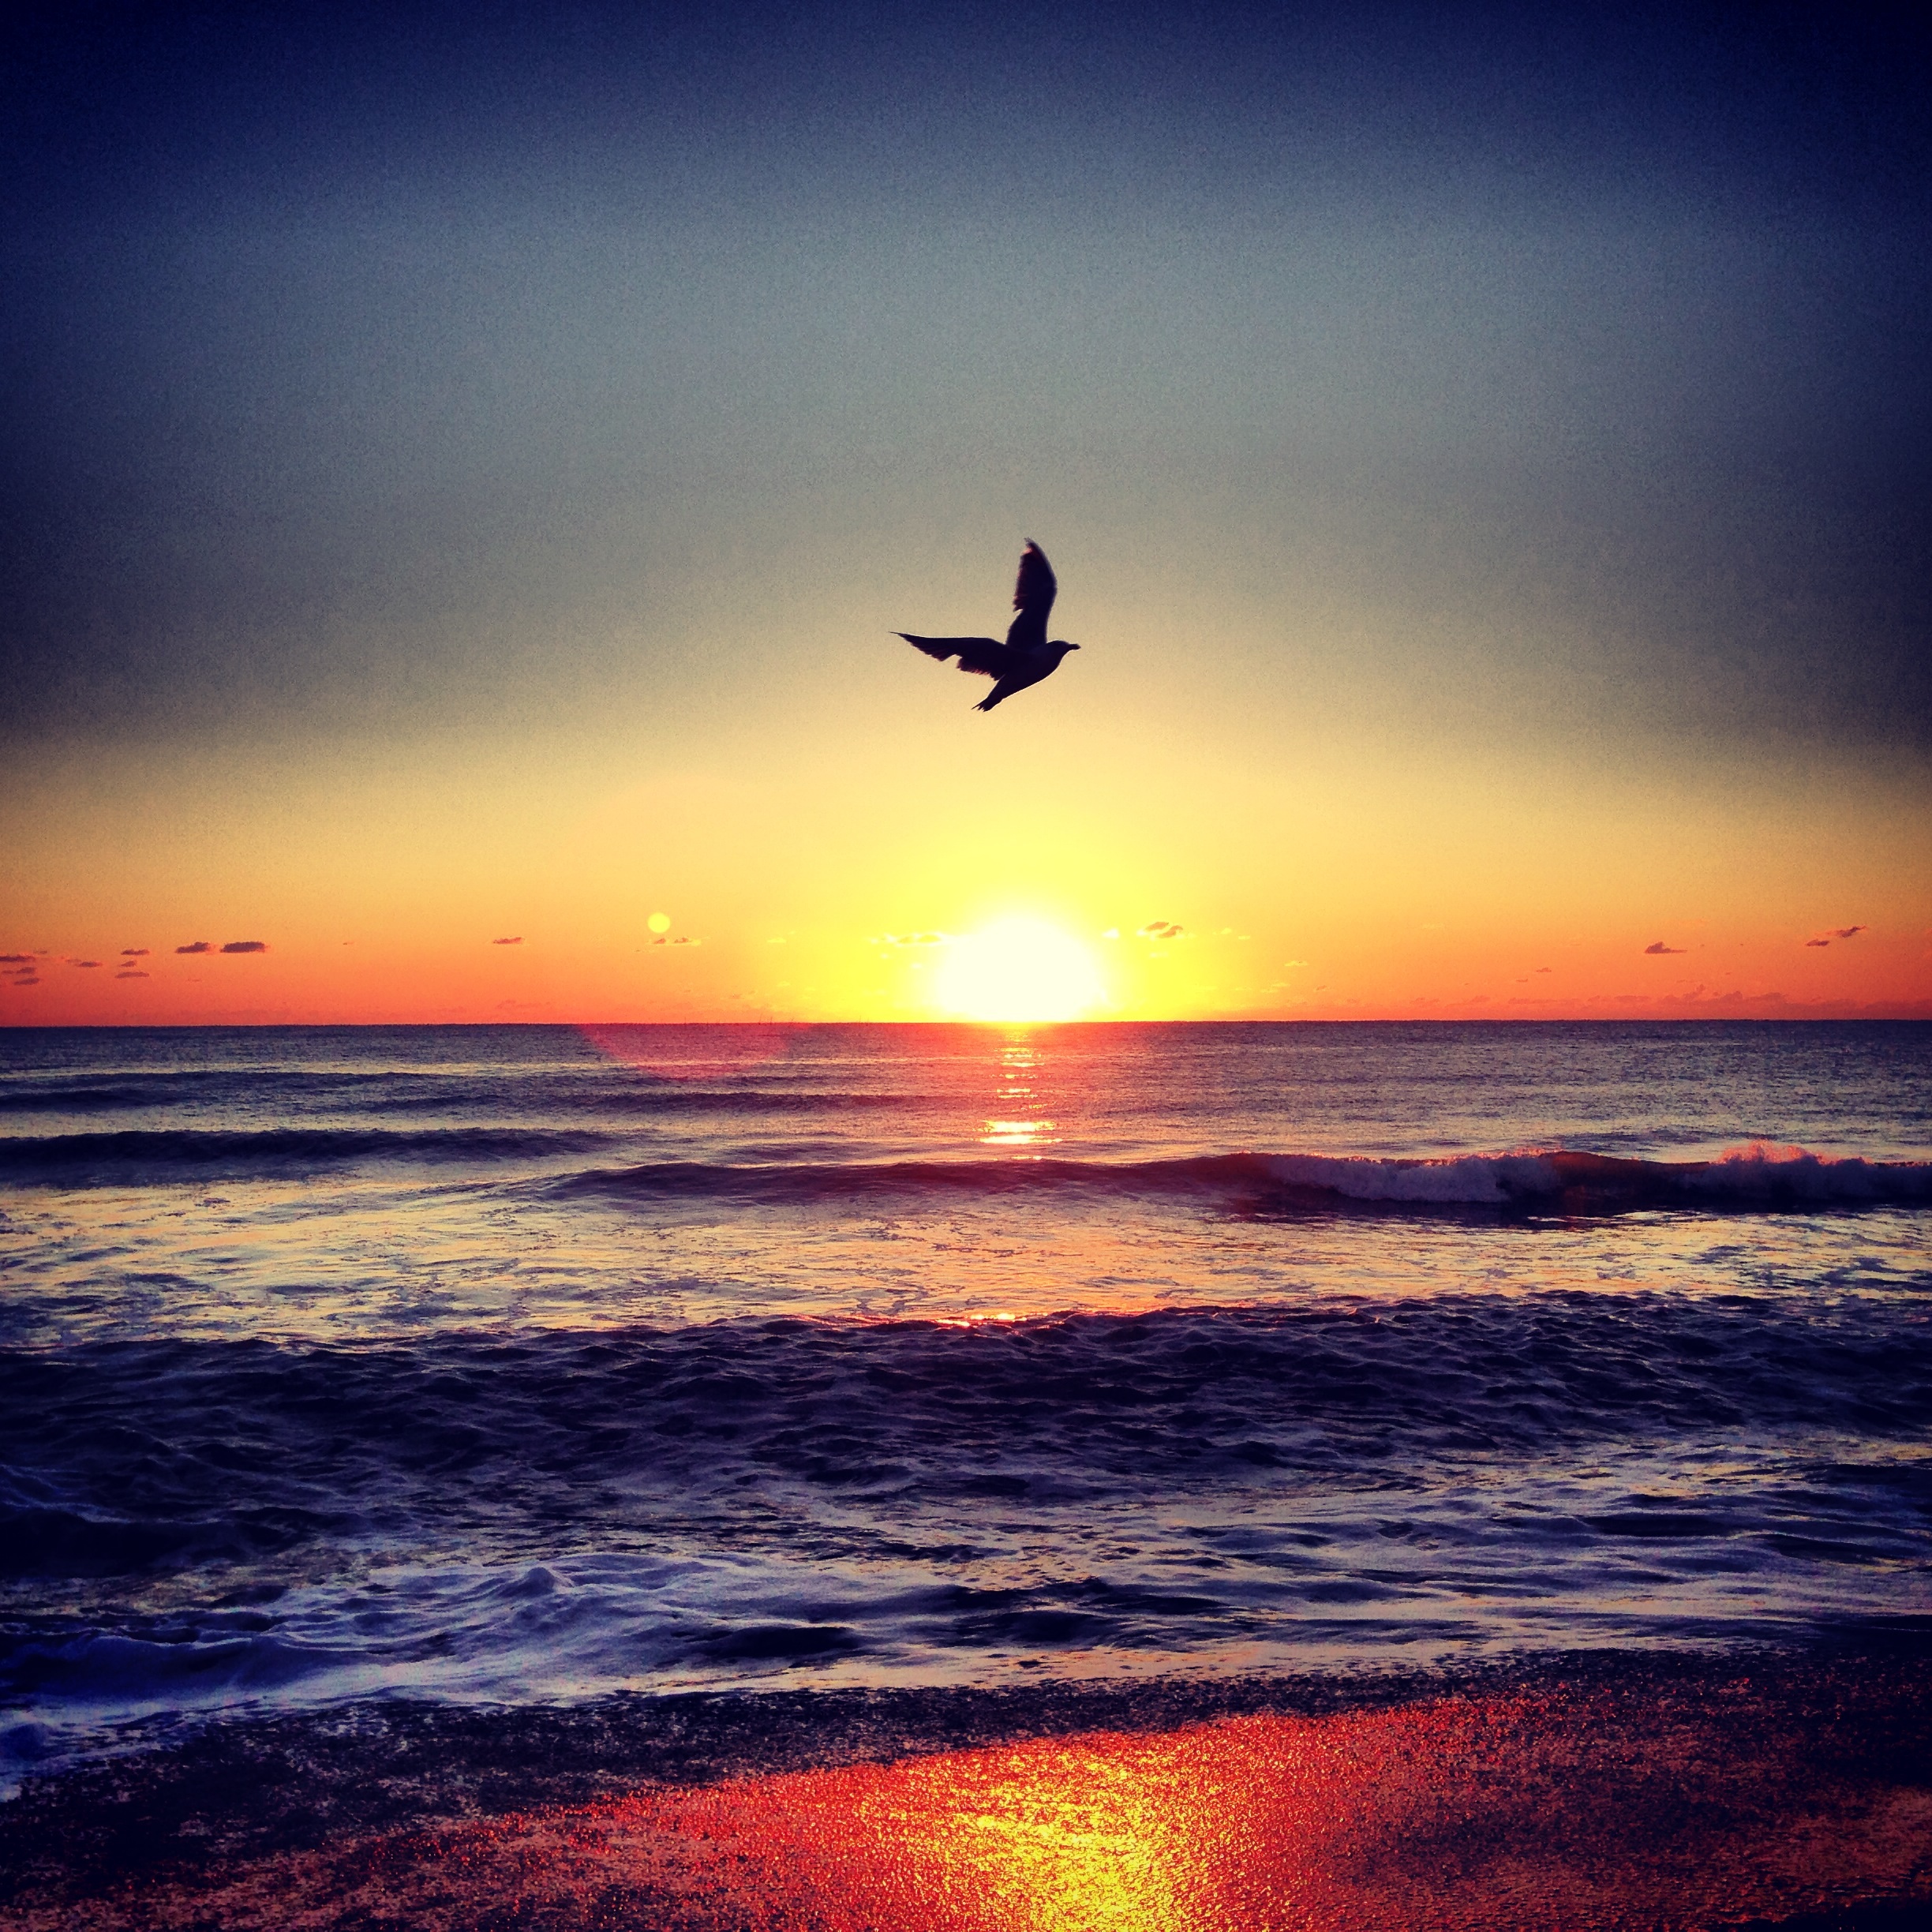
beach, sea, coast, ocean, horizon, sun, sunrise, sunset, morning, shore, wave, dawn, dusk, evening, afterglow, wind wave